List of butterflies of Cameroon

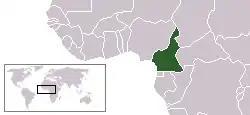
Location of Cameroon

This is a list of butterflies of Cameroon. About 1,593 species are known from Cameroon, 110 of which are endemic.